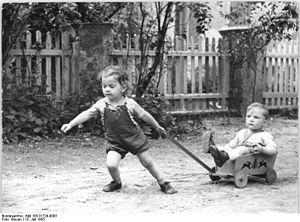
Un jeu enfantin ou jeu d'enfant est un jeu aux règles informelles, joué par les enfants.